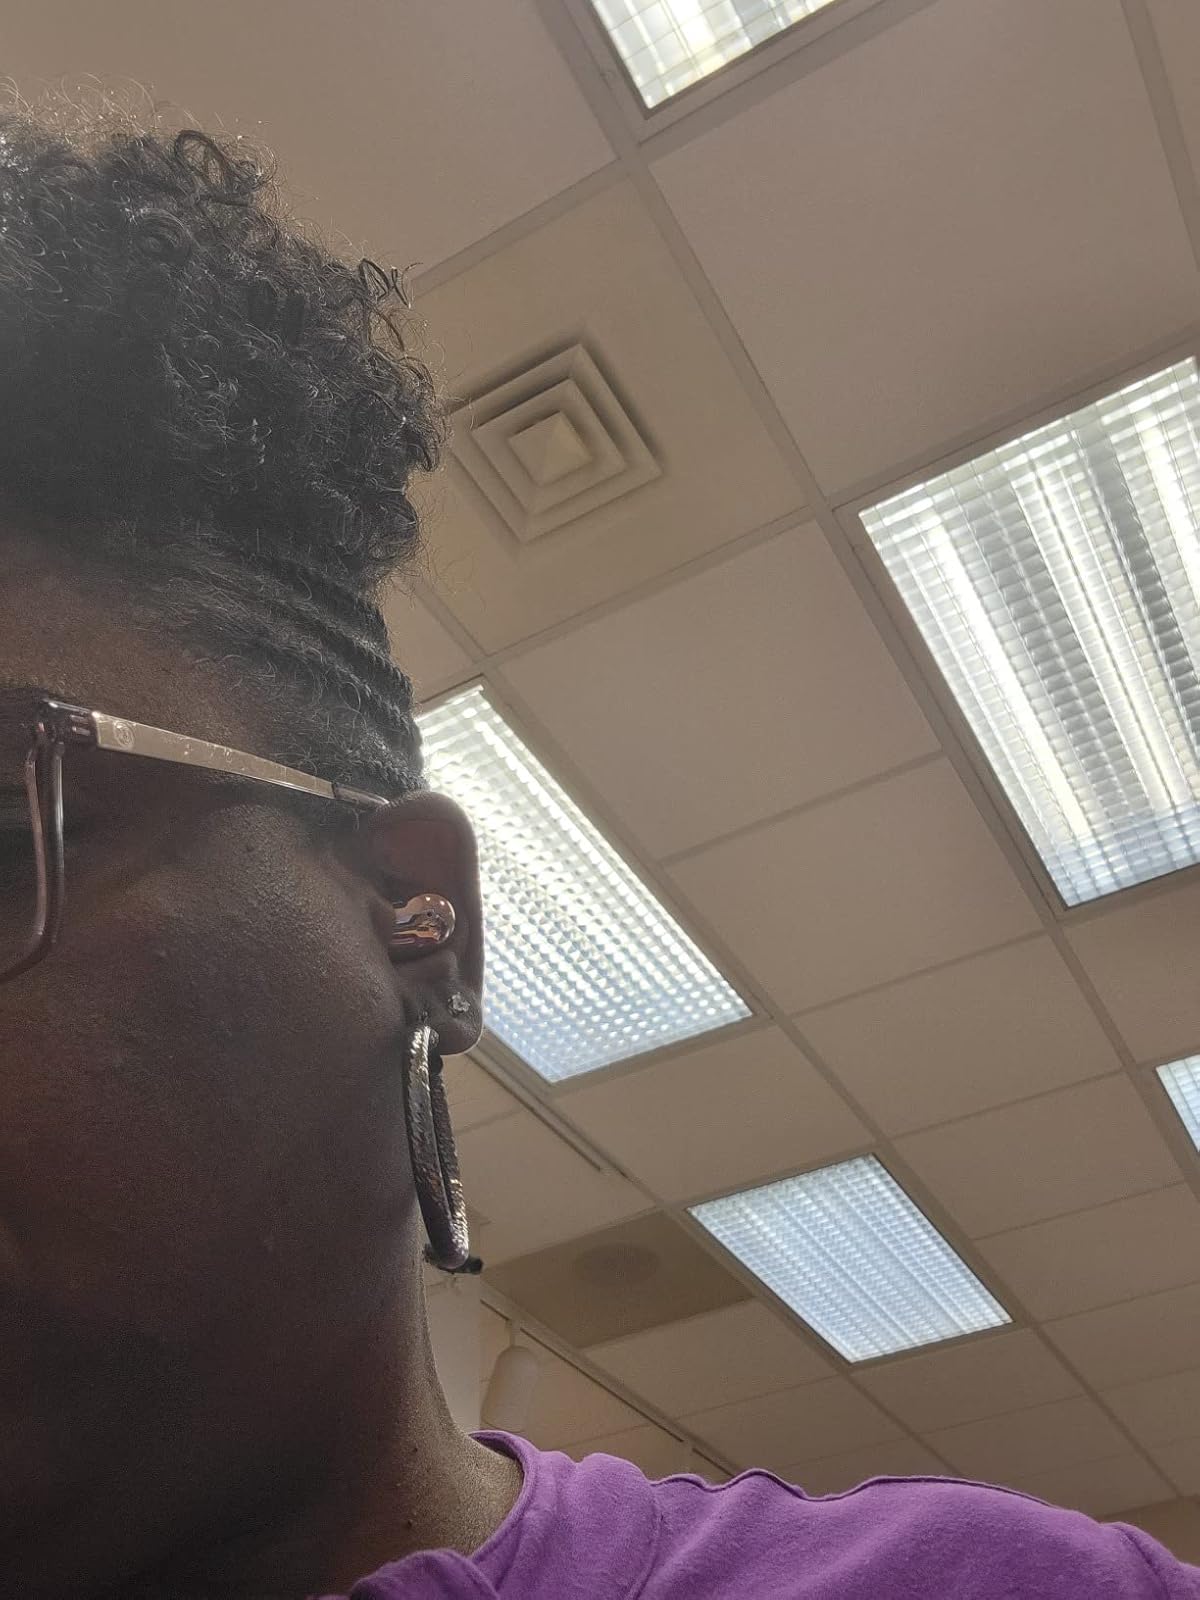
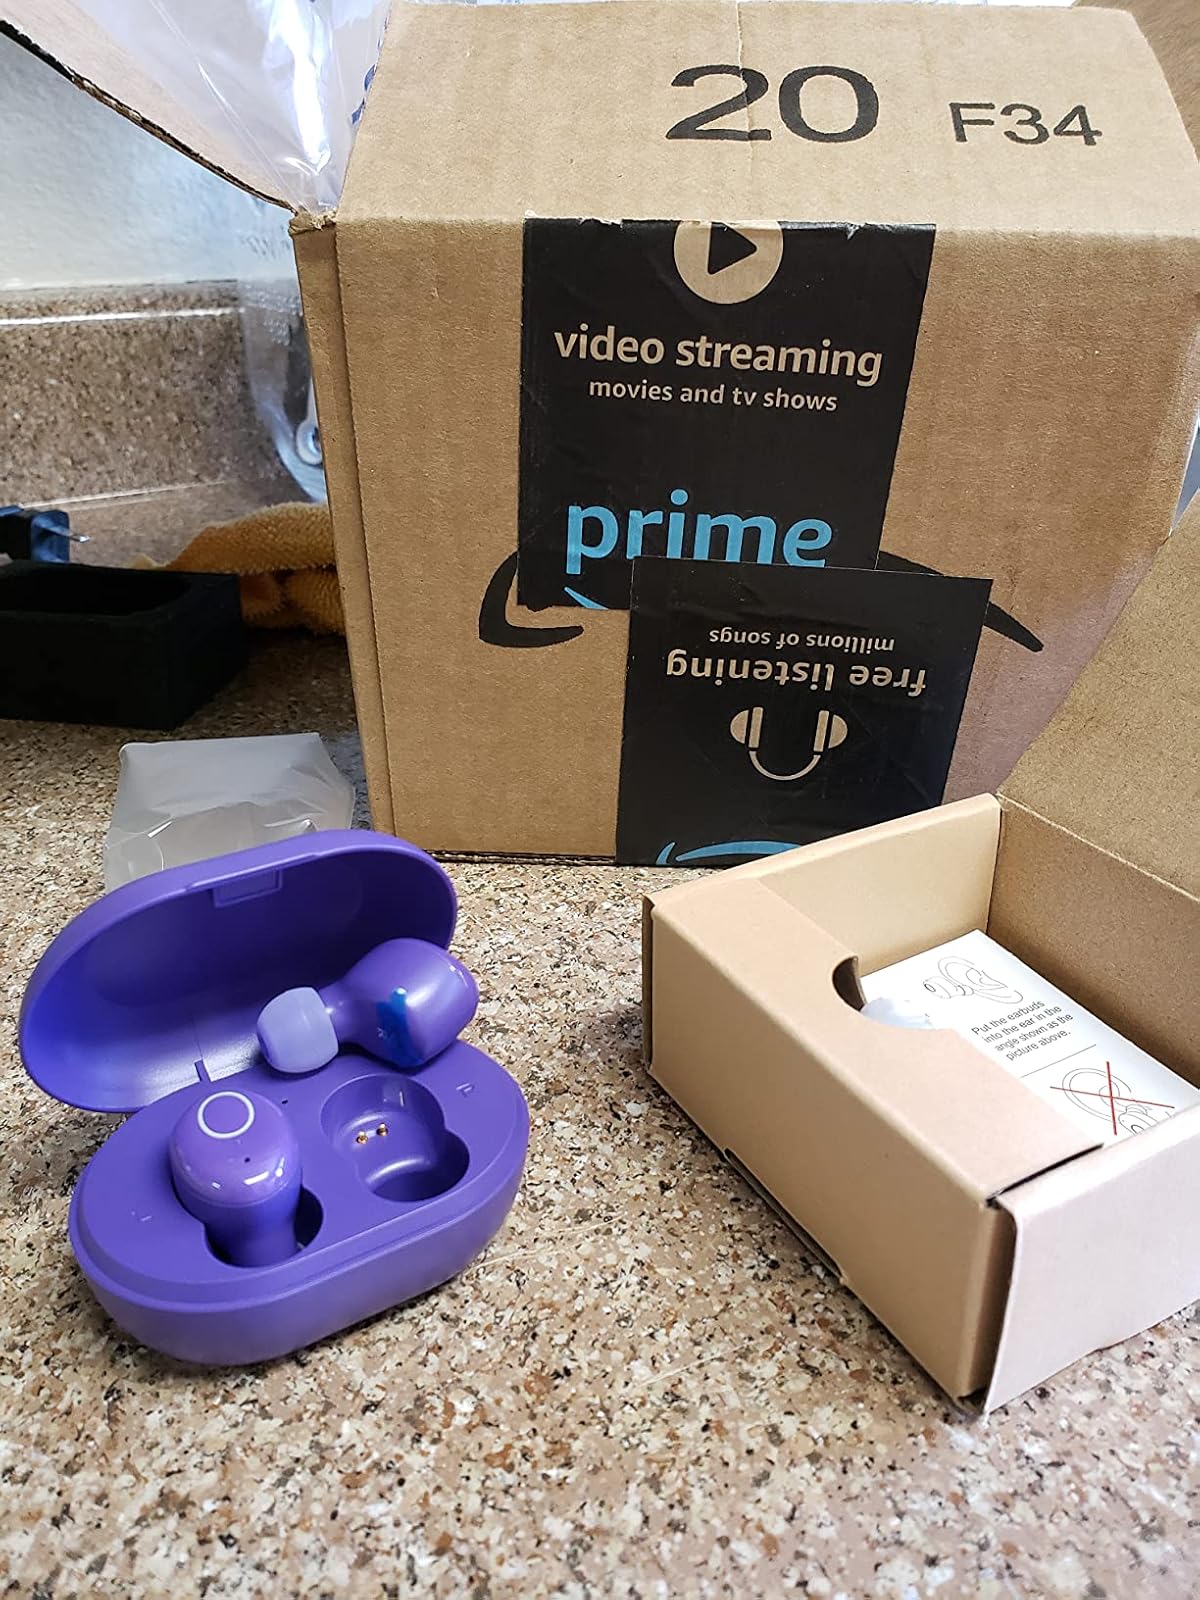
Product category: earbuds
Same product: no